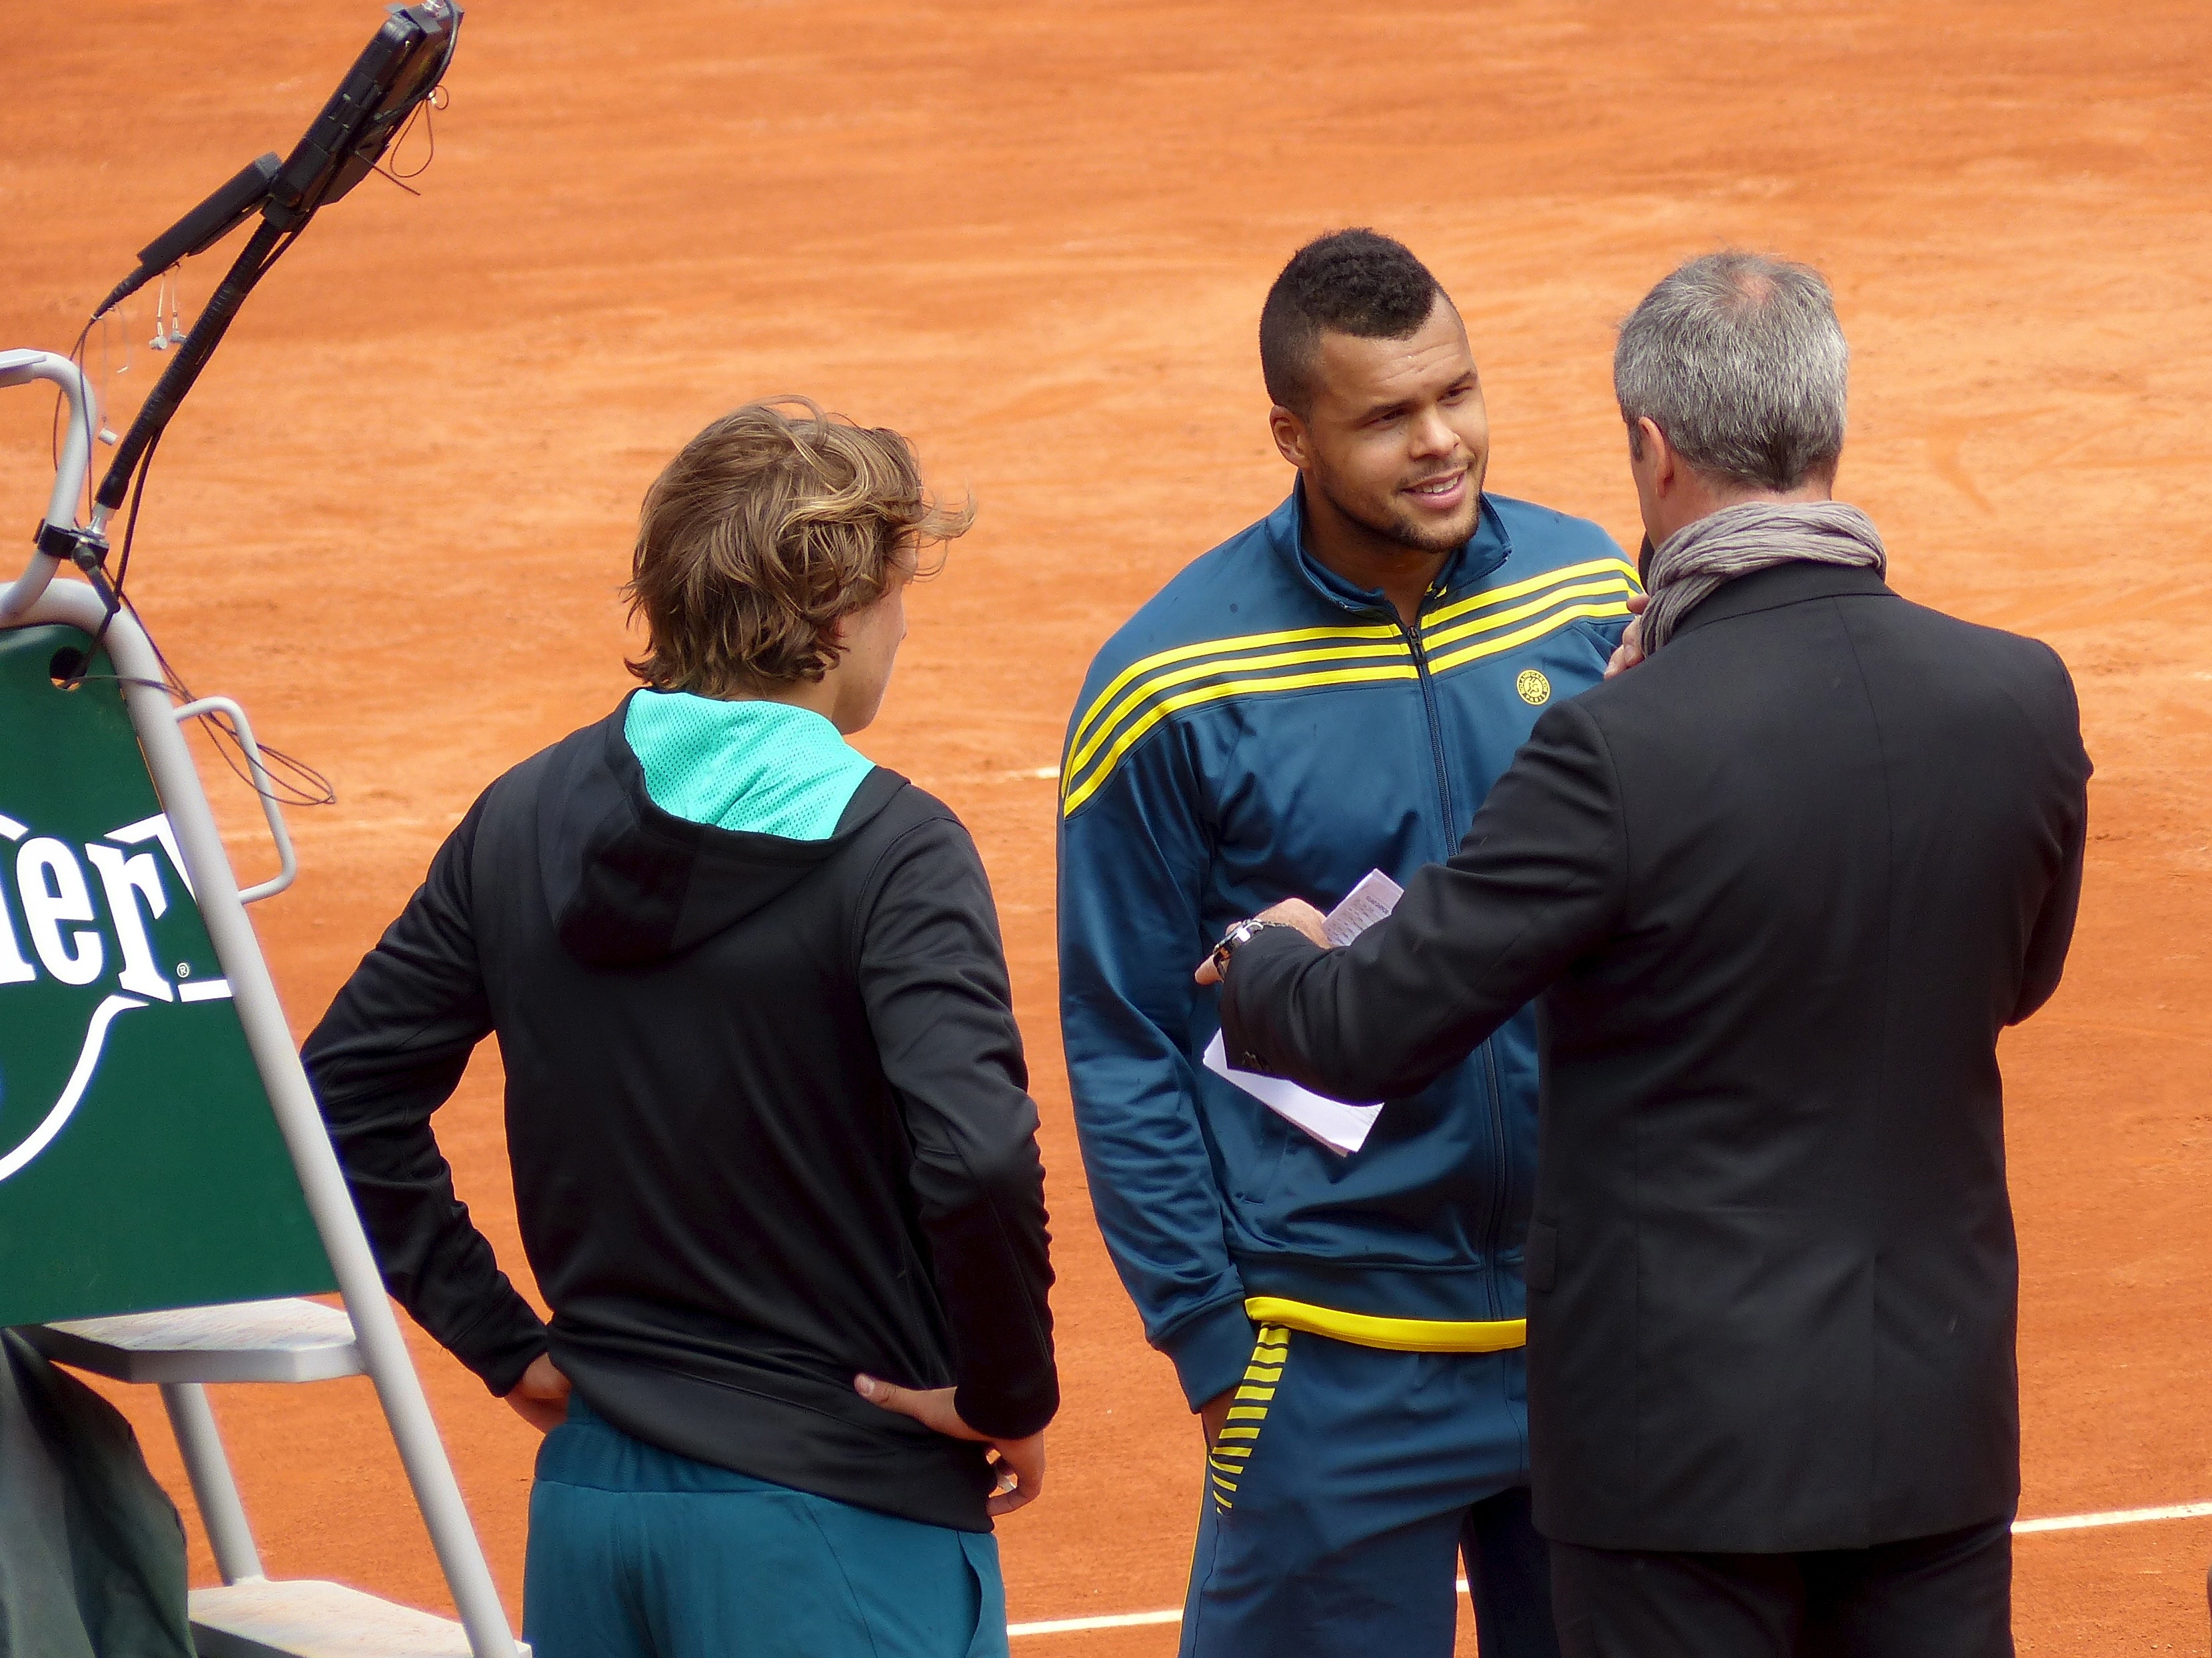
france, 2013, tennis, rolandgarros, sports, championship, tournament, frenchopen, tsonga, competition event